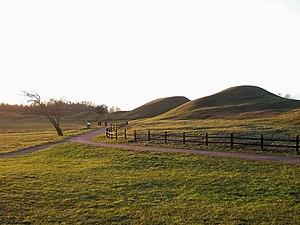
Vieil Uppsala au coucher du soleil Svenska: Gamla Uppsala fornminnesområde